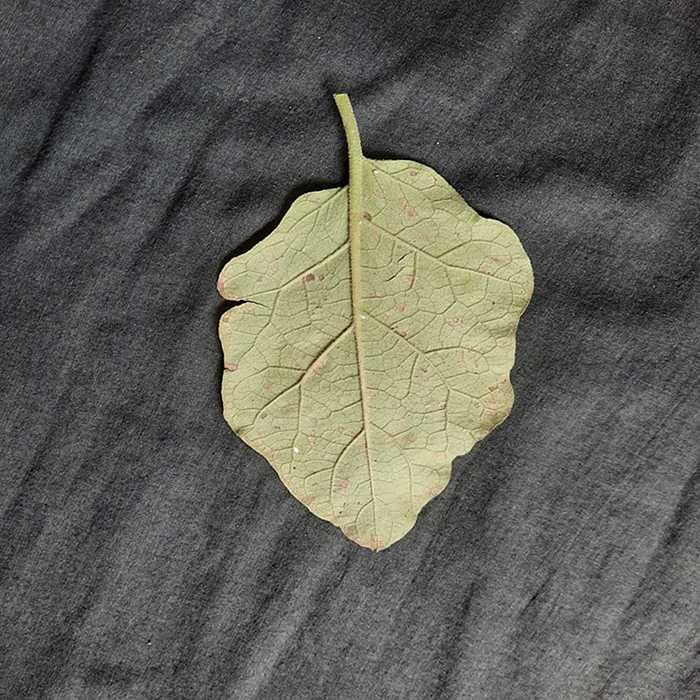
Plant: Eggplant
Label: Eggplant Cercopora leaf spot